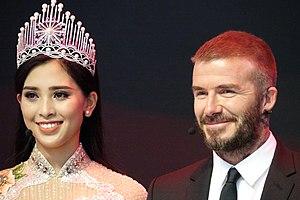
Présentation Vinfast Mondial Paris Motor Show 2018
VinFast, de son nom complet VinFast Trading and Production Limited Liability Company, est un constructeur automobile vietnamien fondé en 2018 et basé à Hanoï. Il appartient au groupe de construction et d'immobilier Vingroup, dirigé par son fondateur Phạm Nhật Vượng.